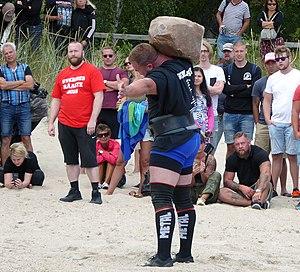
Un sport de force est une activité physique, souvent compétitive, qui est constituée d'une ou plusieurs épreuves basées sur la force des candidats, ces derniers étant généralement qualifiés d'hommes forts et de femmes fortes. Les termes d'hercule ou d'hercule de foire sont également utilisés pour certains spectacles mettant en scène des personnes dotées d'une grande force.